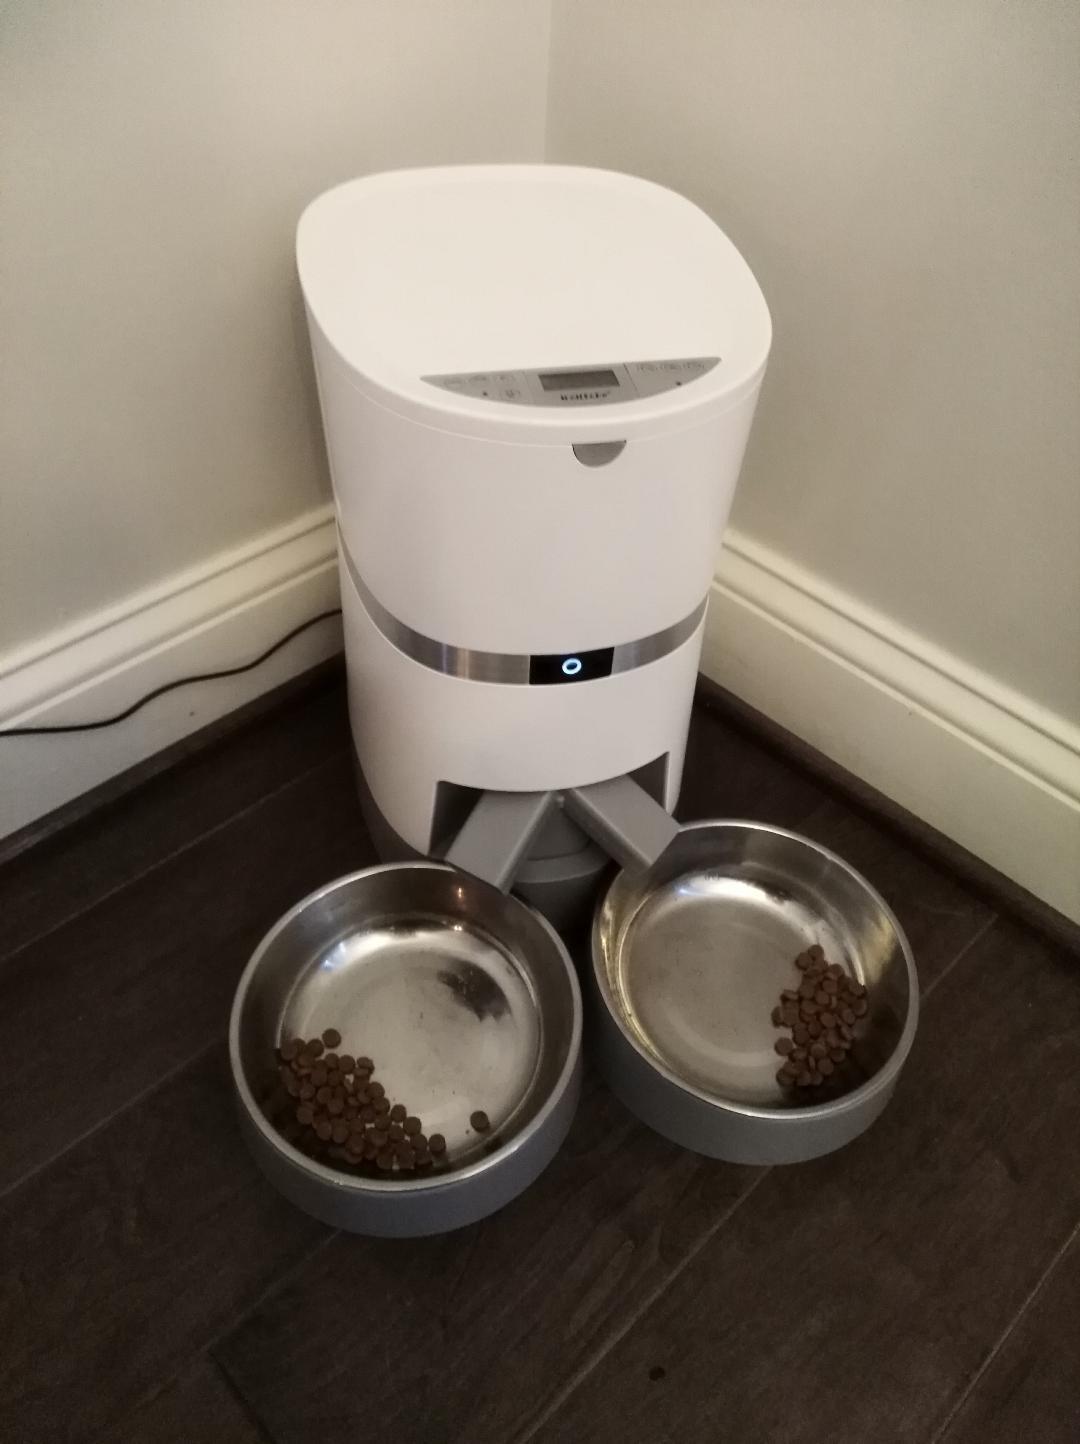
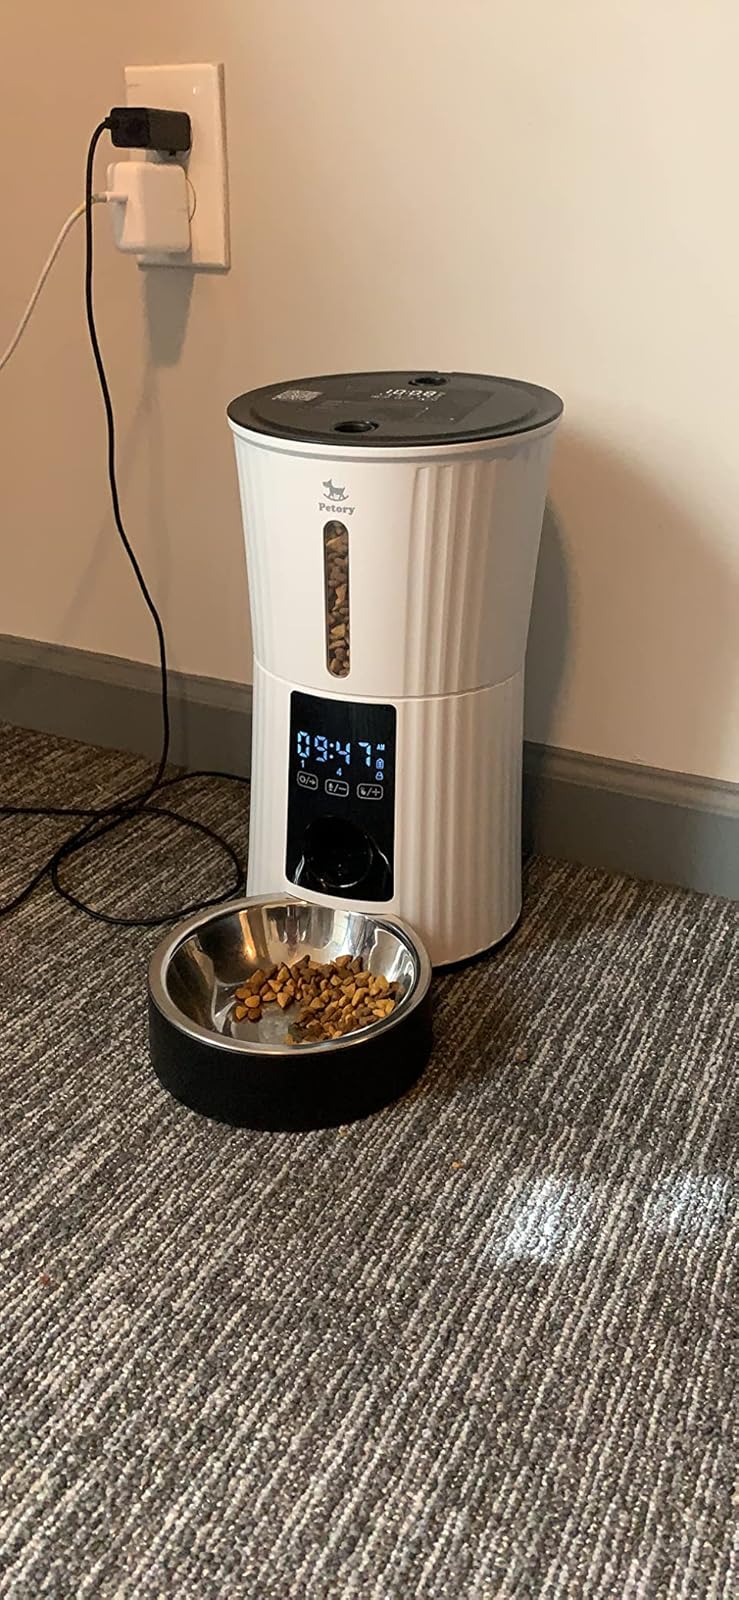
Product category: items_feeder
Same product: no